List of Sussex County, New Jersey fire departments

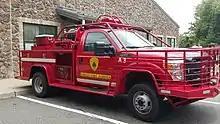
Built from a Ford F350 pickup truck frame, this NJFFS Brush Engine is a Type 6 Wildland Engine.

Sussex County does not have a county-wide fire department. The county's fire marshal and office of emergency management is overseen by the Sussex County Sheriff's Office. The fire marshal enforces the state's Uniform Fire Code in county-owned buildings and assist local fire officials with enforcement of same, coordinate incident activities once a fire-related incident has grown beyond a local fire department’s span of control, investigates fire incidents for causes, and educates the public on fire safety and fire protection matters.